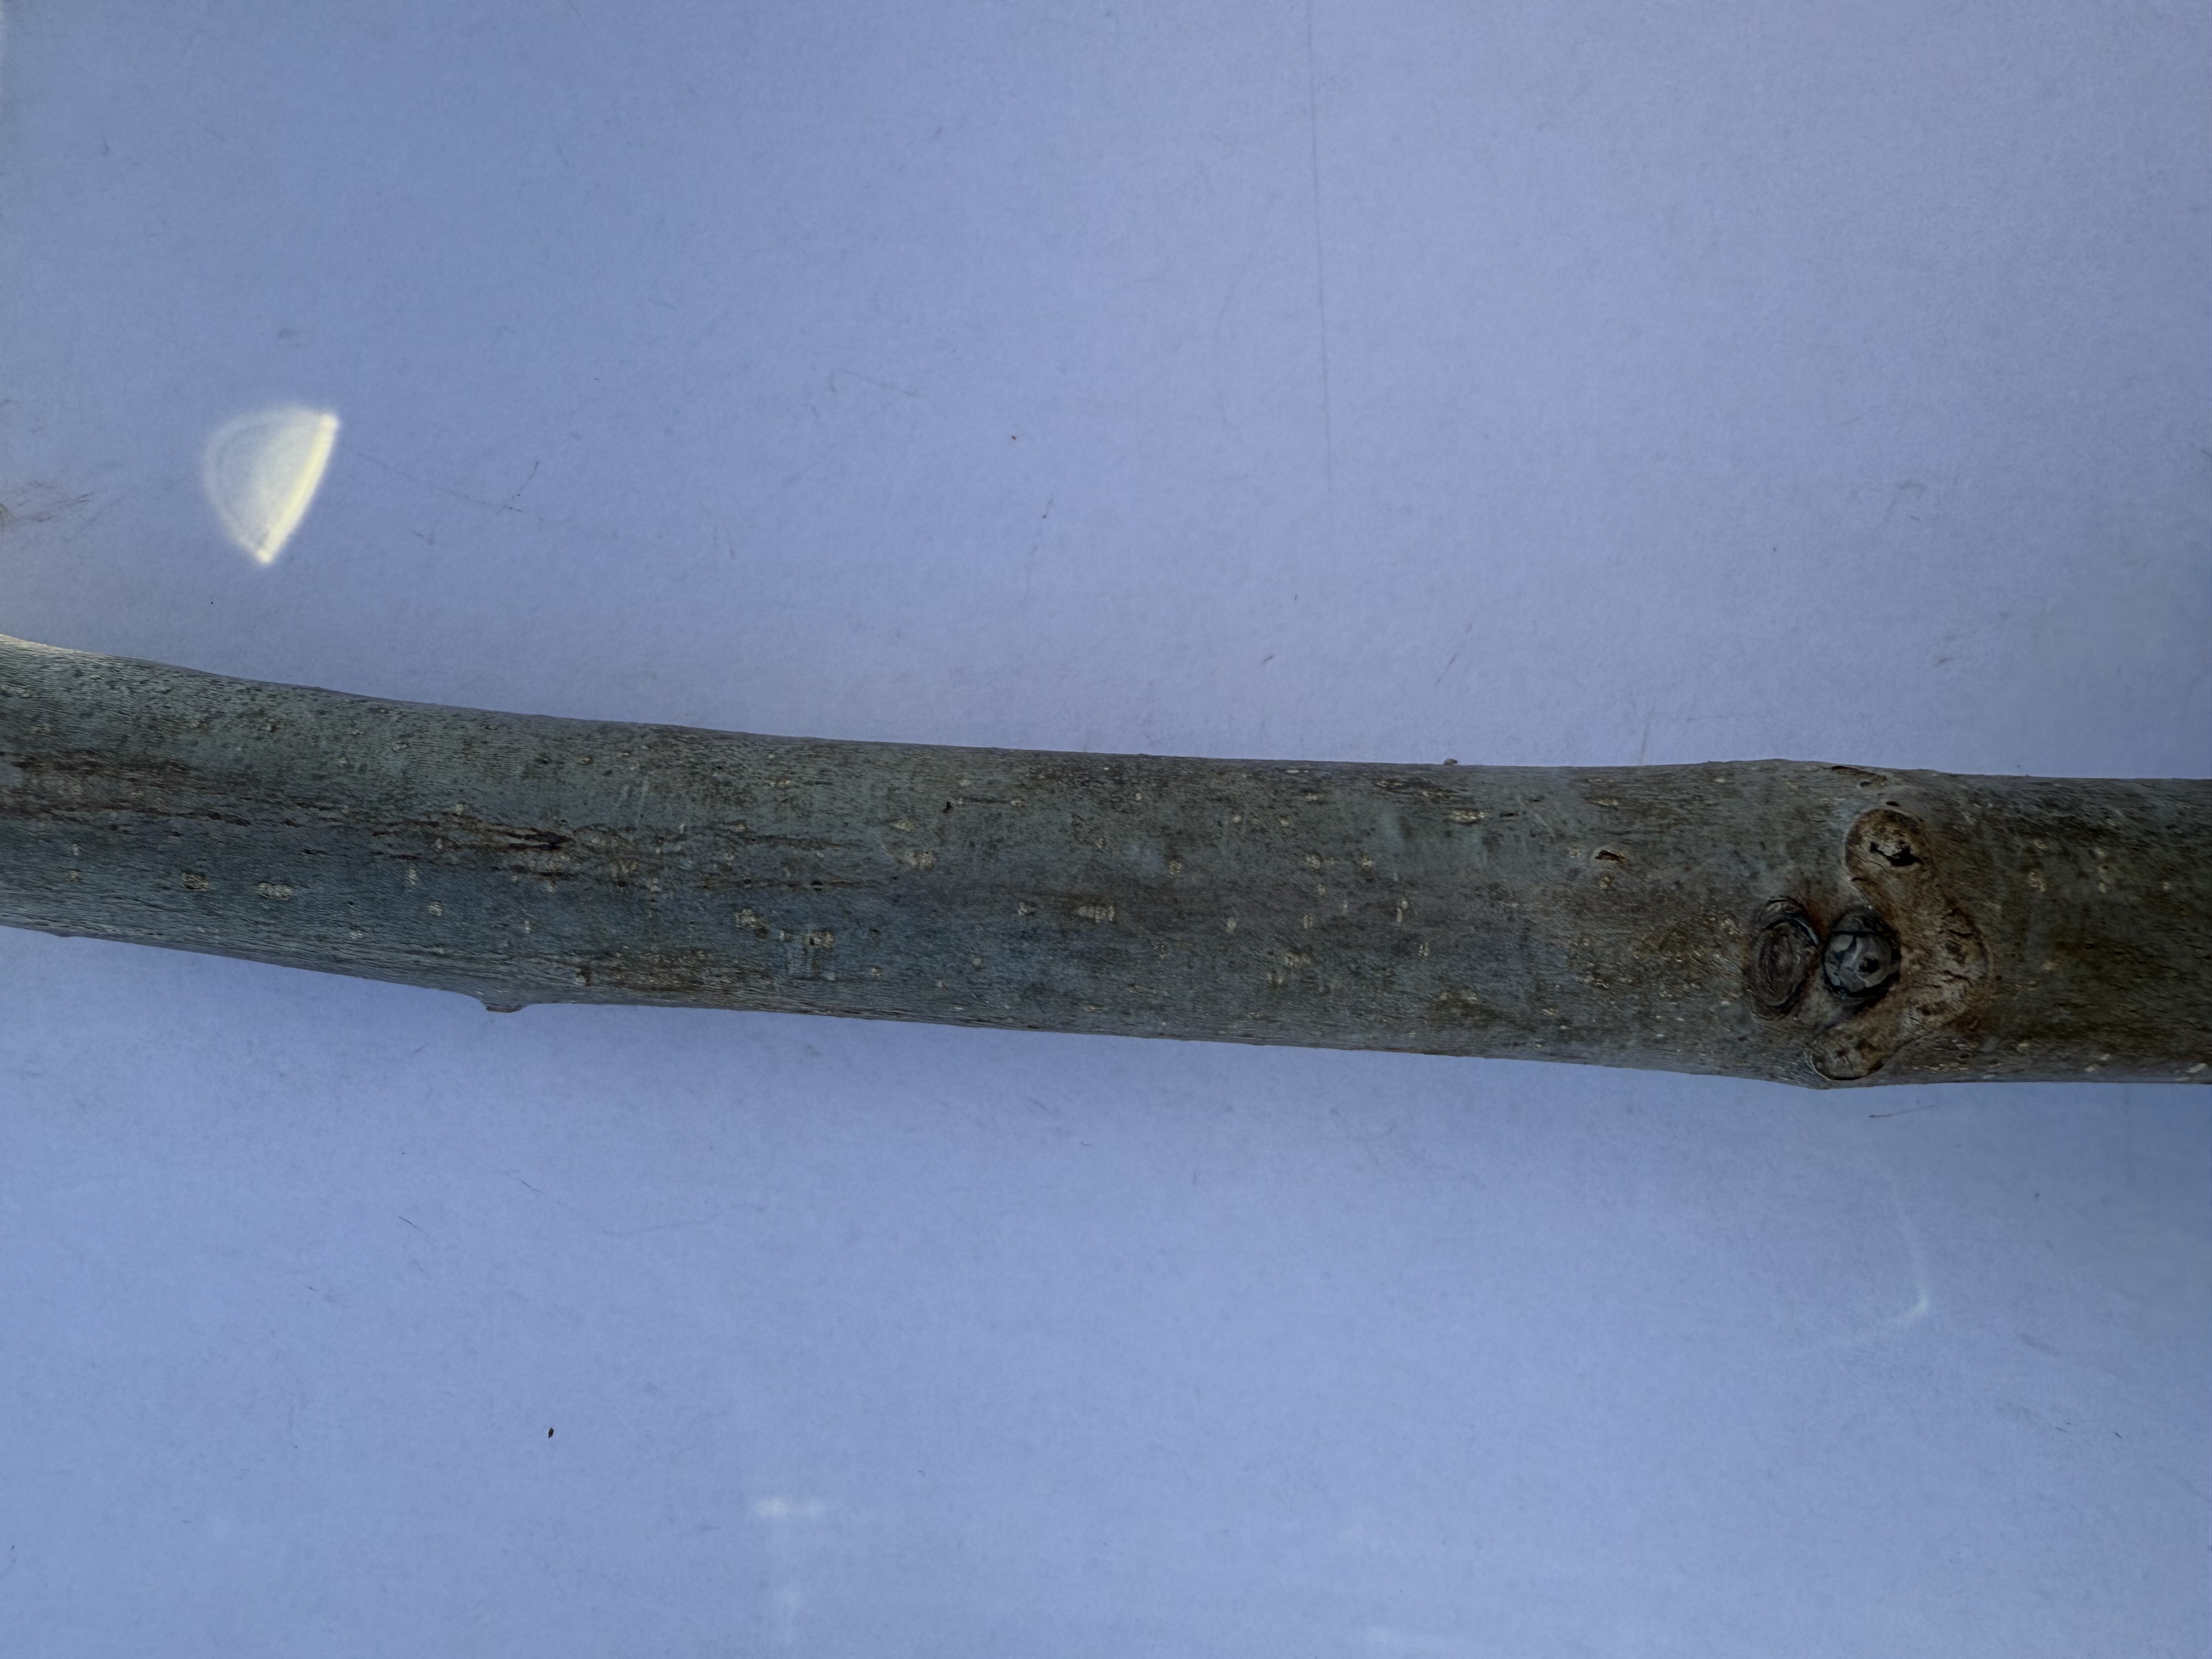
Variety: Sebin Walnut